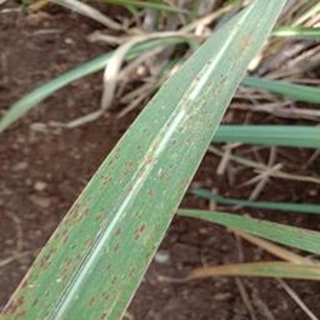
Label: sugarcane_rust